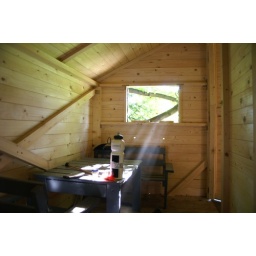
Early morning in our tree house